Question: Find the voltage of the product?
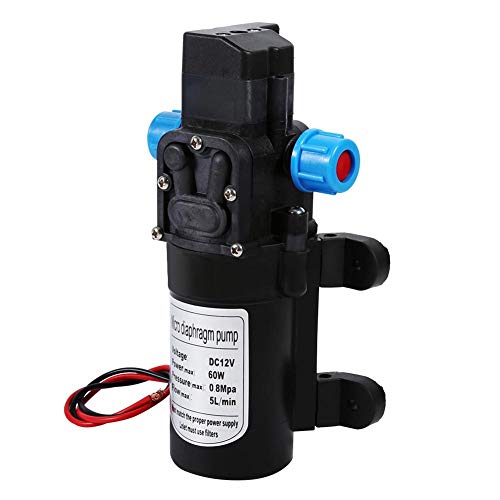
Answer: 12.0 volt